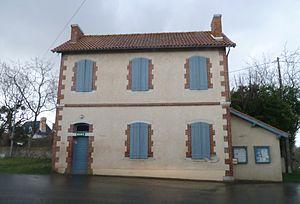
Mairie d'Urost
Urost est une commune française située dans le département des Pyrénées-Atlantiques, en région Nouvelle-Aquitaine.